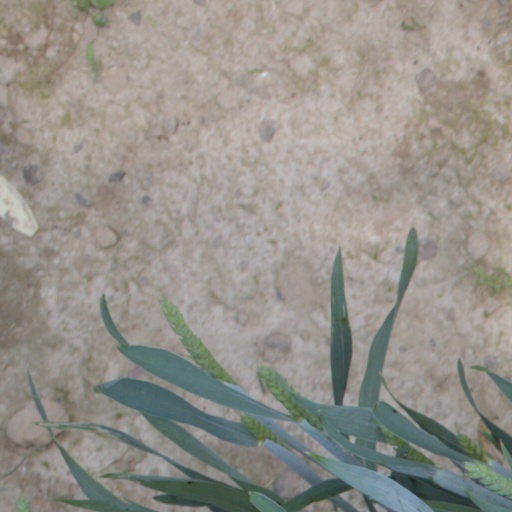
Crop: wheat